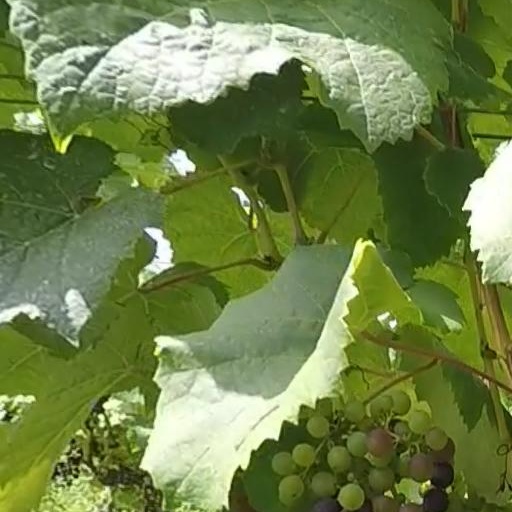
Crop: grape